Demographics of Ukraine

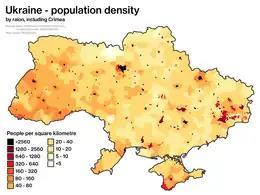
Ukrainian population density by raion

According to the United Nations, Ukraine has a population of 37.9 million as of 2024.